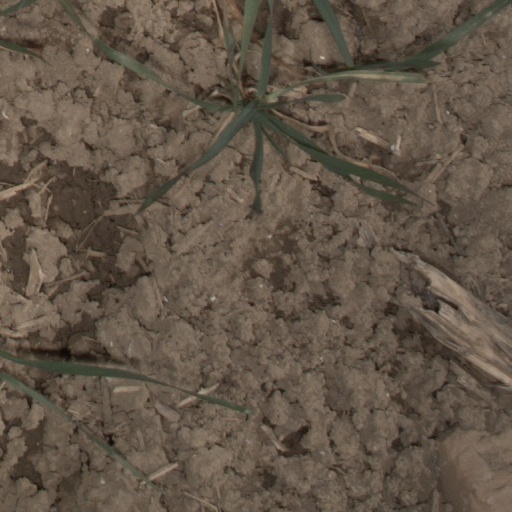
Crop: wheat